Spinel

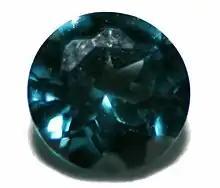
Cut spinel

Spinel crystallizes in the isometric system; common crystal forms are octahedra, usually twinned. It has no true cleavage, but shows an octahedral parting and a conchoidal fracture. Its hardness is 8, its specific gravity is 3.5–4.1, and it is transparent to opaque with a vitreous to dull luster. It may be colorless, but is usually various shades of red, lavender, blue, green, brown, black, or yellow. Chromium(III) causes the red color in spinel from Burma. Some spinels are among the most famous gemstones; among them are the Black Prince's Ruby and the "Timur ruby" in the British Crown Jewels, and the "Côte de Bretagne", formerly from the French Crown jewels. The Samarian Spinel is the largest known spinel in the world, weighing .